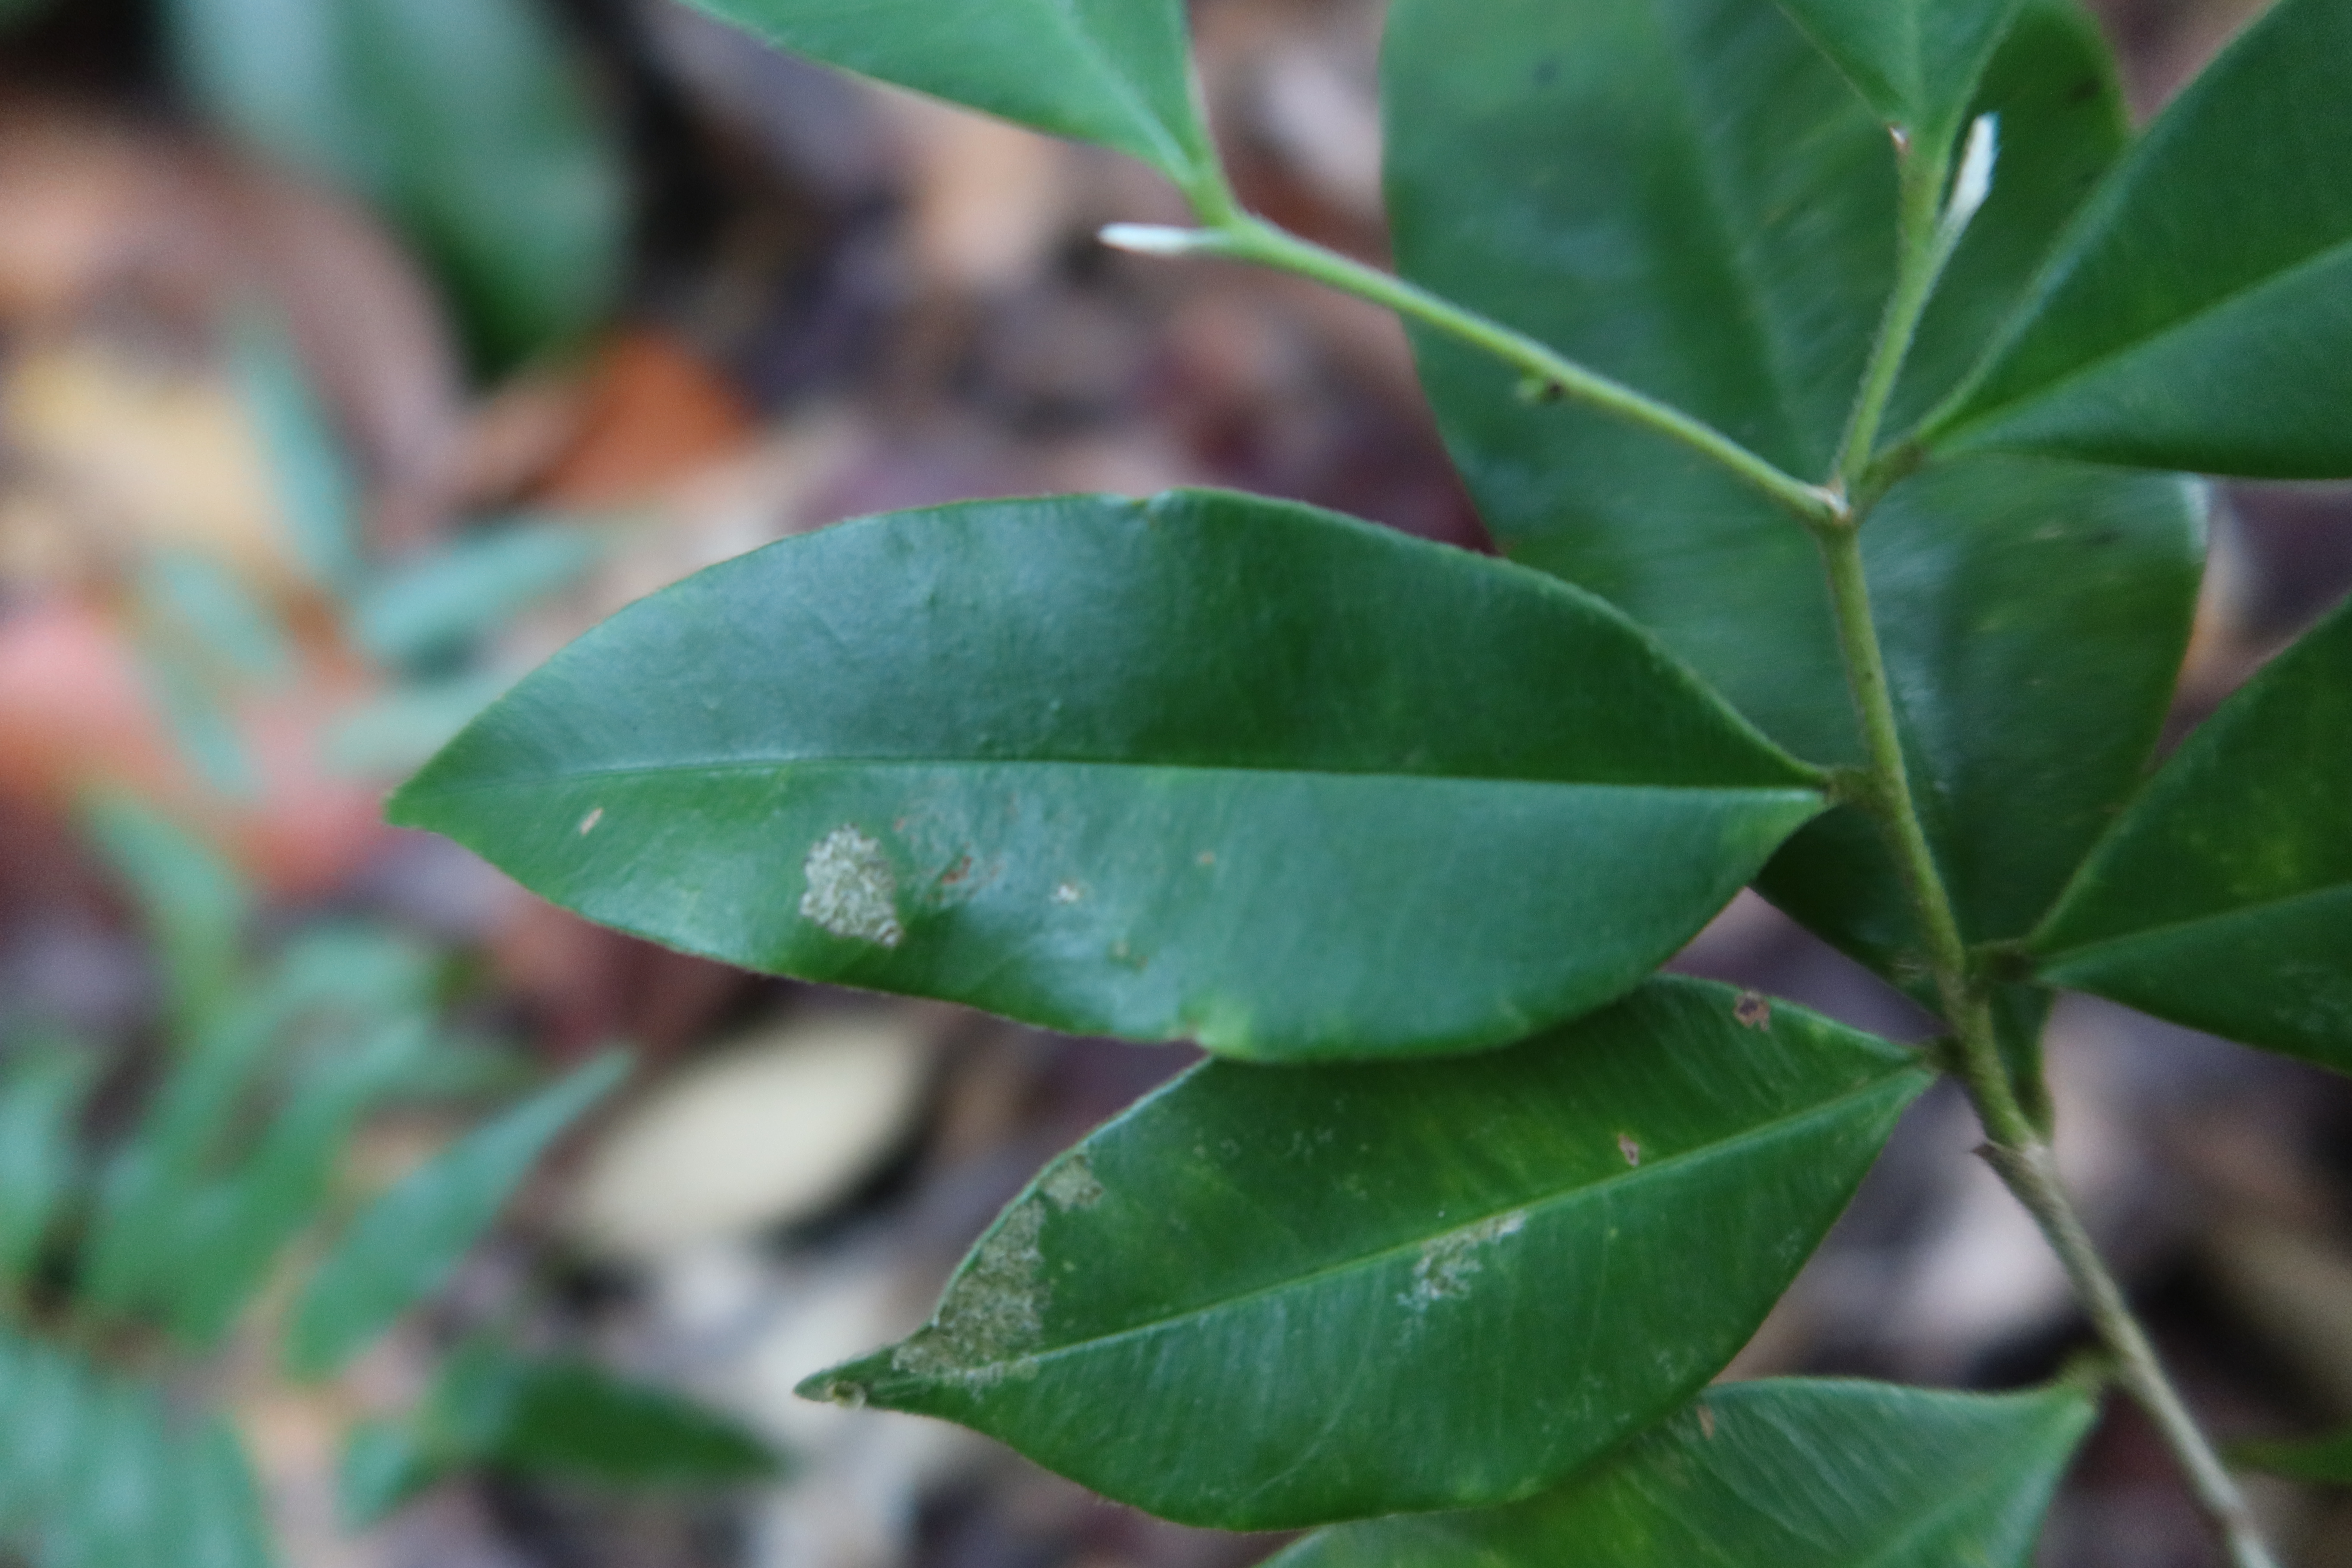
Label: Mealy bugs